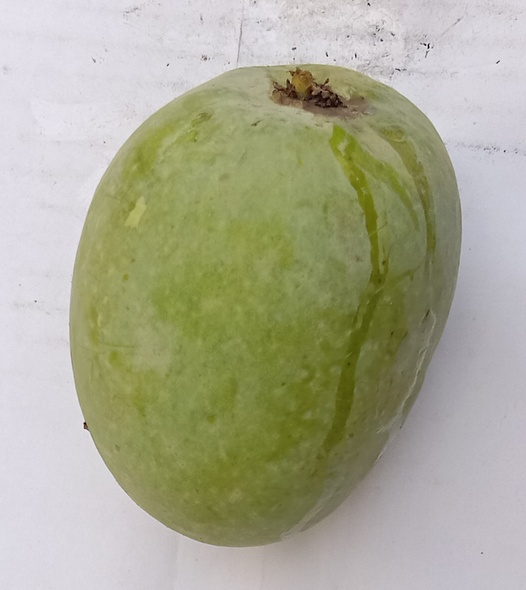
Mango variety: Anwar Ratool